History of Tamil Nadu

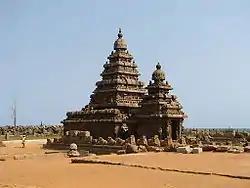
Shore Temple in Mamallapuram built by the Pallavas. (c. eighth century CE)

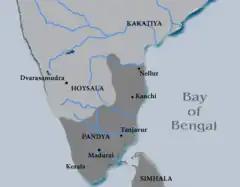
Pandyan Empire

The 7th century Tamil Nadu saw the rise of the Pallavas under Mahendravarman I and his son "Mamalla" Narasimhavarman I. The Pallavas were not a recognised political power before the 2nd century. It has been widely accepted by scholars that they were originally executive officers under the Satavahana kings. After the fall of the Satavahanas, they began to get control over parts of Andhra and the Tamil country. Later they had marital ties with the Vishnukundina who ruled over the Deccan. It was around 550 CE under King Simhavishnu that the Pallavas emerged into prominence. They subjugated the Cholas and reigned as far south as the Kaveri River.